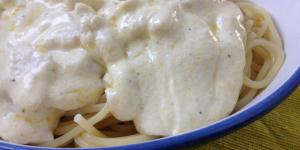
pasta con pollo en salsa alfredo